Harry Wilson (footballer, born 1997)

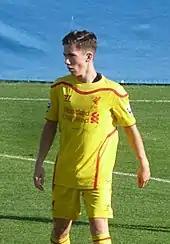
Wilson playing for Liverpool U19s in 2014

Born in Wrexham, Wilson was schooled at Ysgol Dinas Brân in Llangollen. He first signed to Liverpool as a member of the U9s squad. At the age of 15 he became a full-time member of the Liverpool Academy squad. During the 2012–13 campaign, Wilson featured for the U18s and was a regular face in the U16 side. For the beginning of the next season, he was promoted to the U18s full-time. In 2014, Wilson was joint top scorer with fellow Liverpool youngster Sheyi Ojo at the Ajax Future Cup.